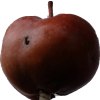
Label: Apple 18